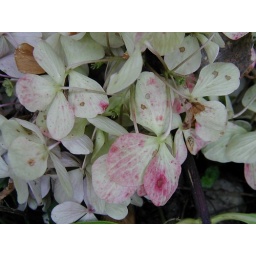
this Hydrangea had pale pink to white flowers, autumn color above